Sky position (RA, Dec in degrees): 149.916, 0.541
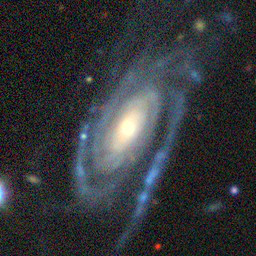
Galaxy morphology: Unbarred Loose Spiral Galaxies